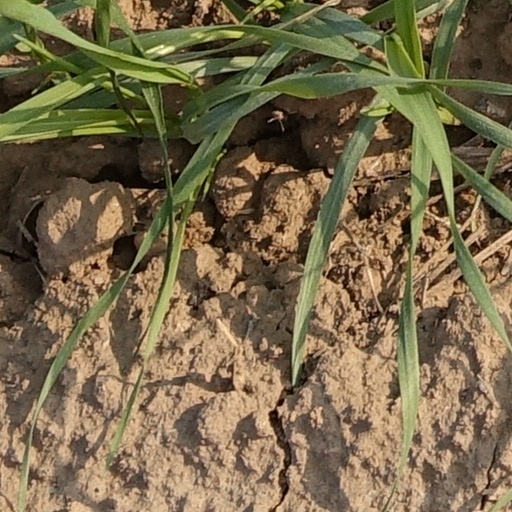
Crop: wheat